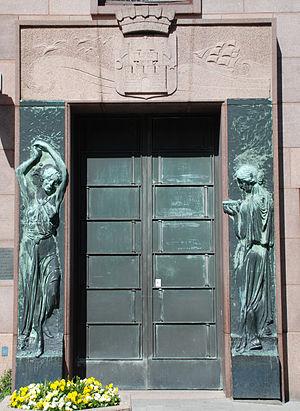
Axel Ebbé, né le 27 mars 1868 à Hököpinge où il est mort le 28 septembre 1941, est un sculpteur et poète suédois.